Adélaïde Labille-Guiard

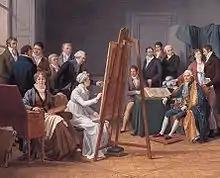
"Atelier of Madame Vincent", 1808. Painting of Adélaïde Labille-Guiard painted in 1808 by her pupil Marie Capet.

Instead of fleeing during the French Revolution of 1789, Labille-Guiard stayed in France. However, the royal connections she made throughout her career made her a political suspect. She attempted to position herself as an artist for the Republic. She donated funds to the nation's treasury and painted thirteen members of the National Assembly (French Revolution), including Maximilien Robespierre and Alexandre de Beauharnais. In 1791, she and Jacques-Louis David were commissioned by the legislature to paint Louis XVI handing the constitution to his son, which was never completed. From 1792, she split her time between Paris and the village Pontault-en-Brie, where she fled with Vincent two students, and others.